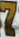
Number: 7